Simplon, Valais

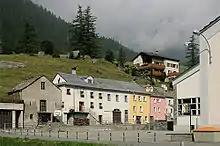
School house plaza in Simplon

In Simplon about 97 or (29.1%) of the population have completed non-mandatory upper secondary education, and 15 or (4.5%) have completed additional higher education (either university or a "Fachhochschule"). Of the 15 who completed tertiary schooling, 73.3% were Swiss men, 26.7% were Swiss women.